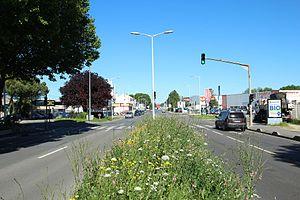
Avenue Jean Jaurès à Neuilly-sur-Marne en France.
Un terreplein central ou terre-plein central est un séparateur central entre les voies de circulation généralement de sens contraires. Il fait partie des dépendances routières des routes.